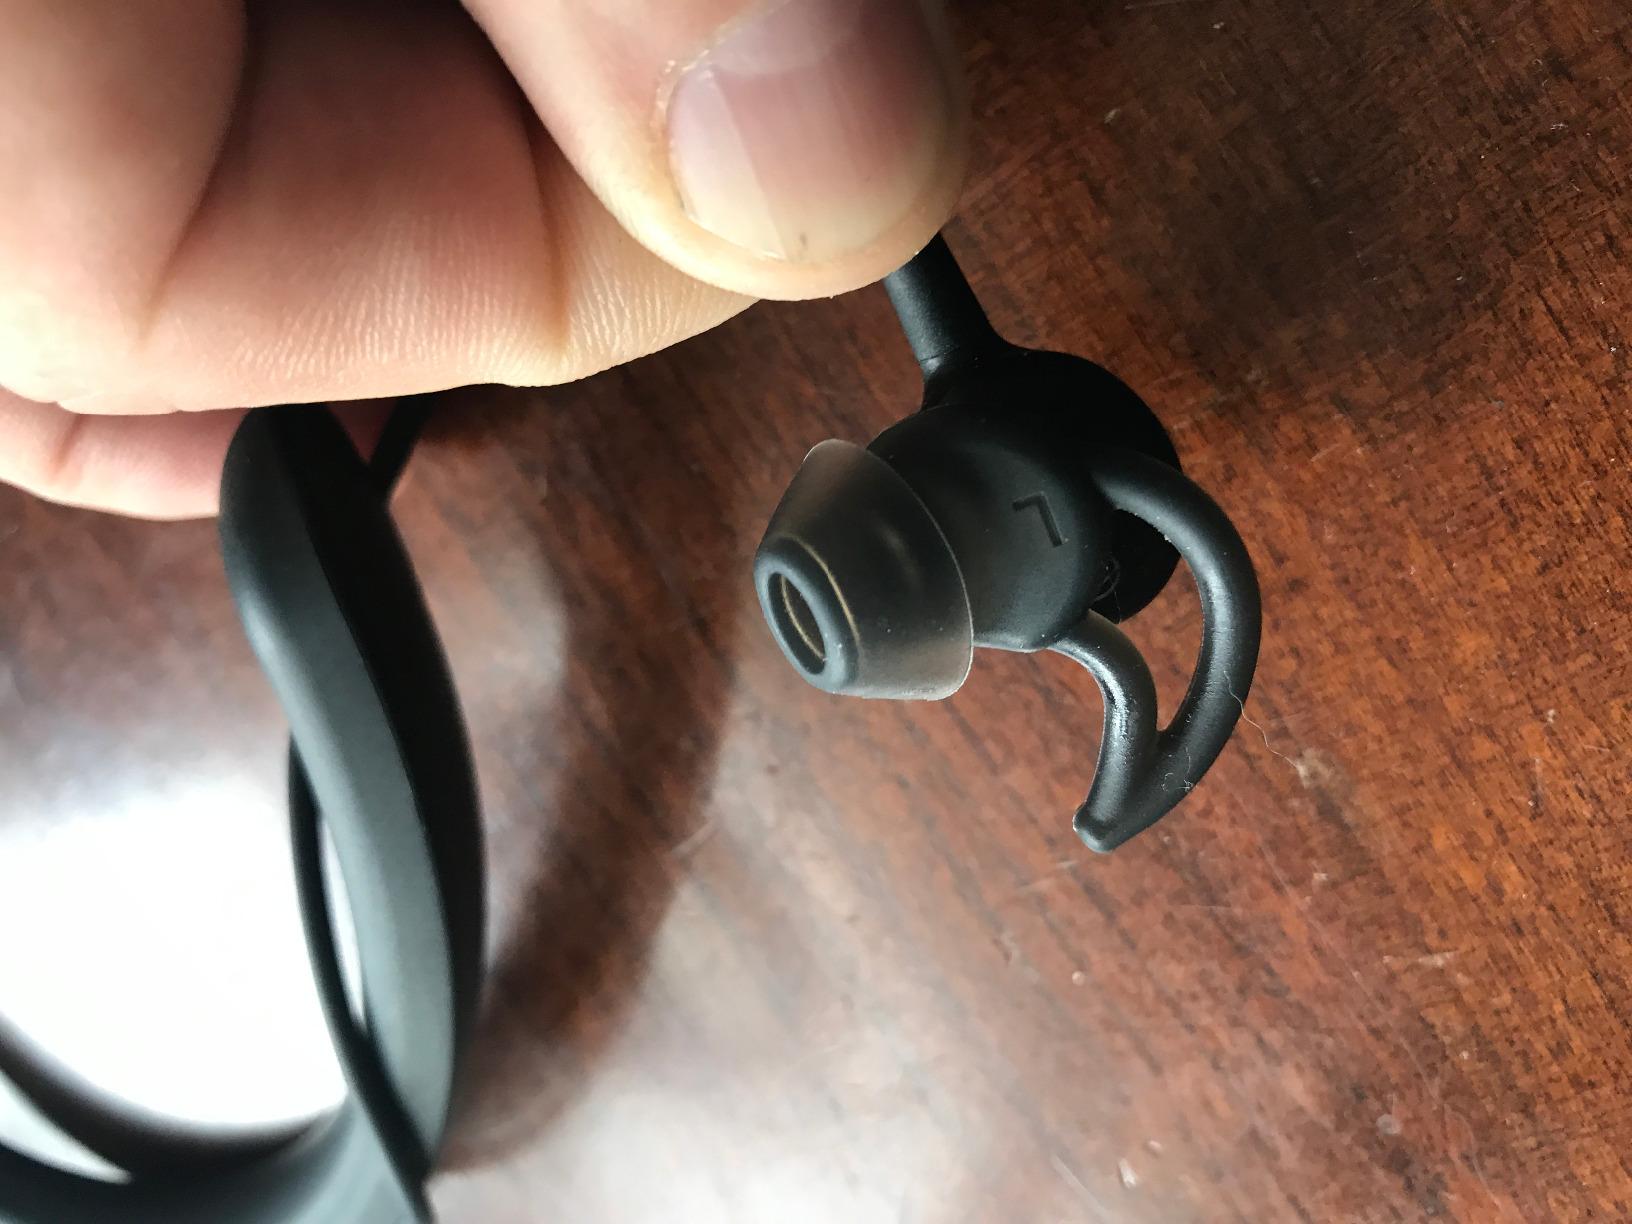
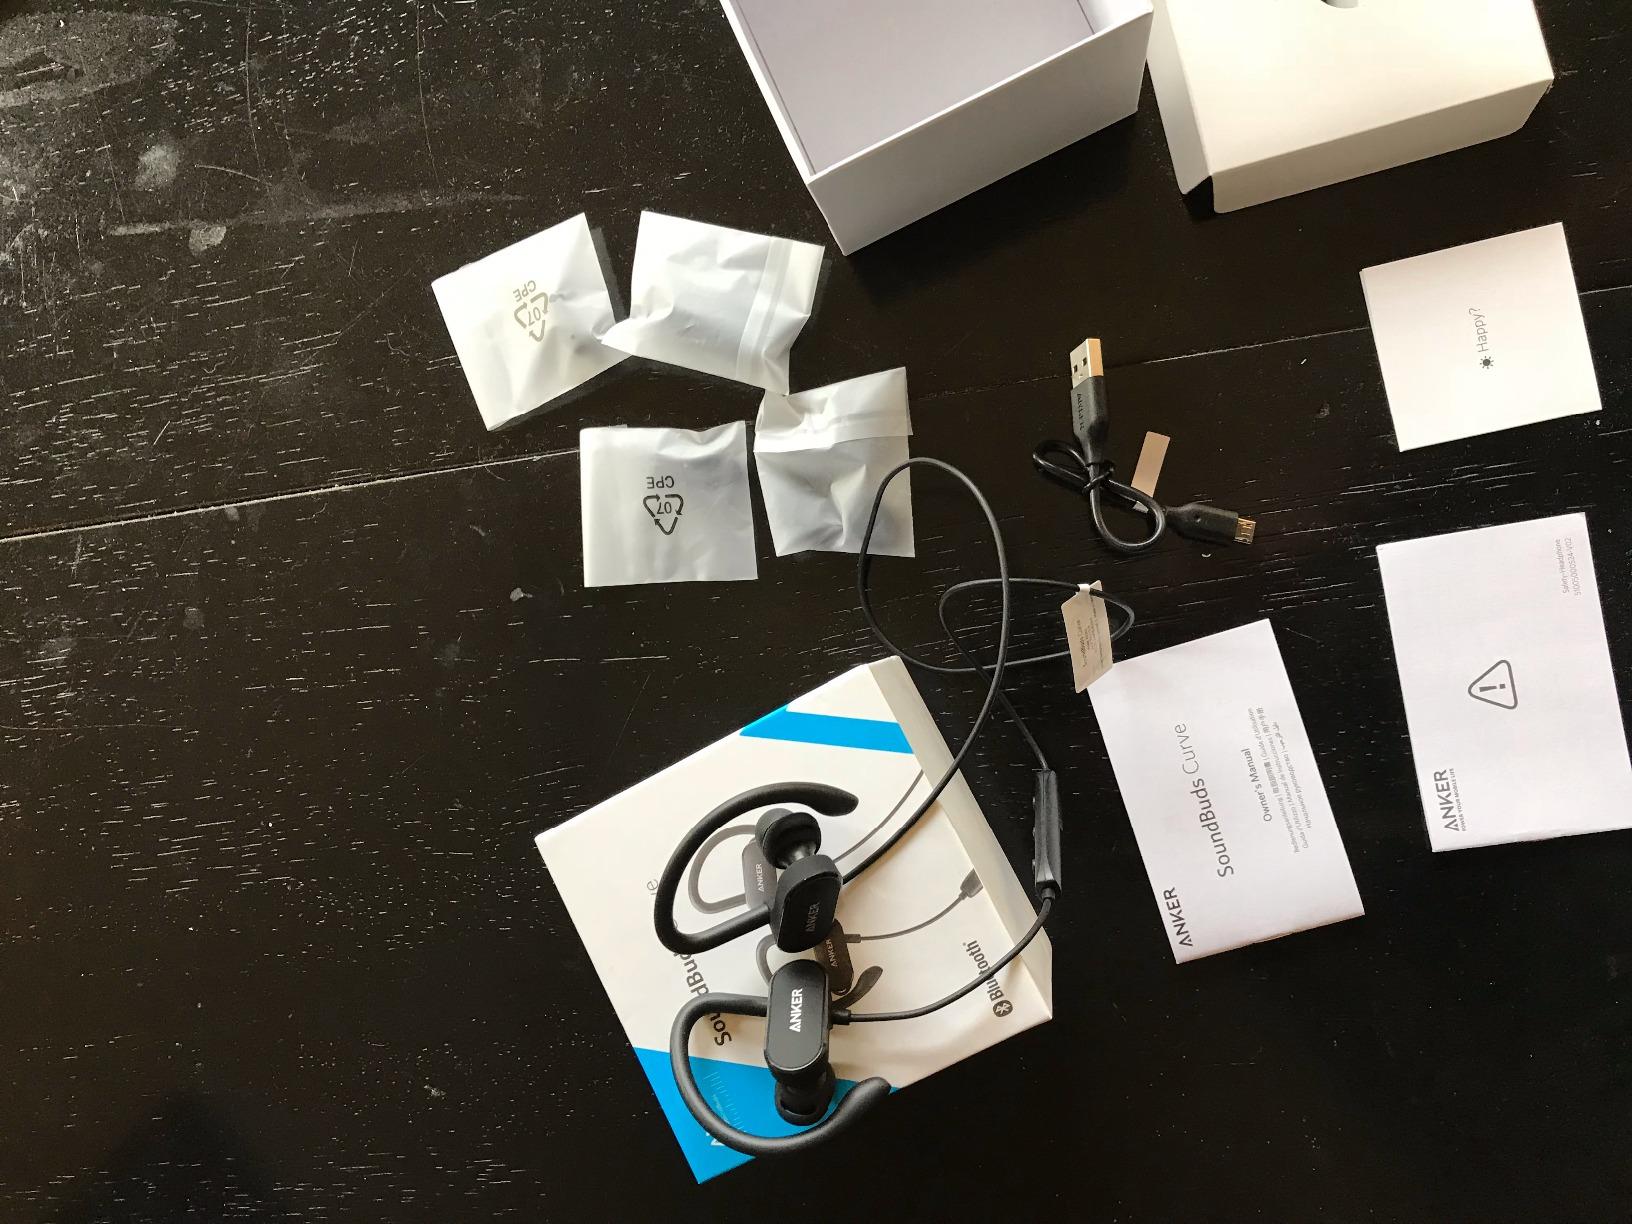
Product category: headphones
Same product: no